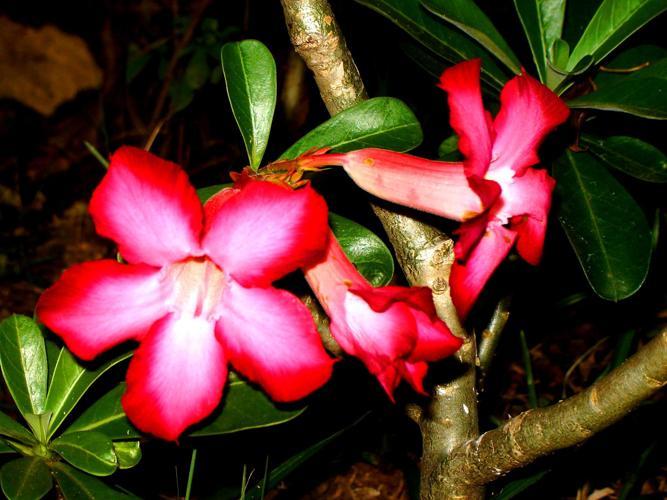
Label: desert-rose